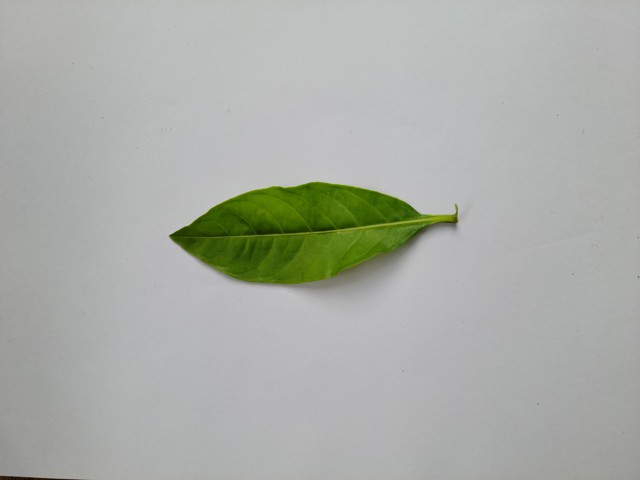
Plant: sarpagandha